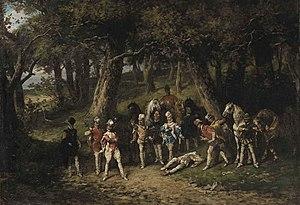
Le duel des Mignons est un affrontement opposant plusieurs mignons du roi Henri III : Jacques de Caylus, Louis de Maugiron et Guy d’Arces, seigneur de Livarot, à François de Ribérac, Georges de Schomberg et Charles de Balsac, baron d’Entragues, surnommé « le bel Entraguet ». Il eut lieu le dimanche 27 avril 1578, avant l'aube au marché aux chevaux des Tournelles à Paris.